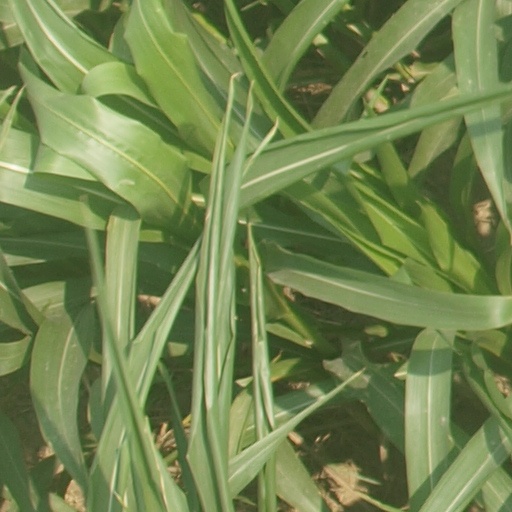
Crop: maize; corn